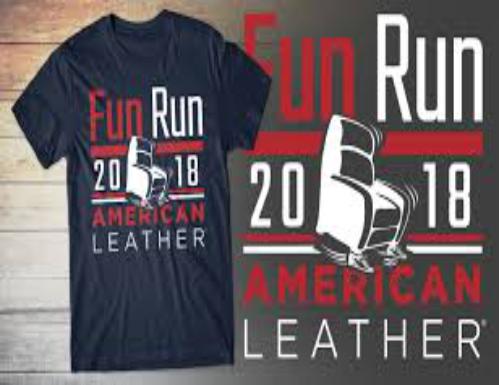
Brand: American Leather
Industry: Necessities